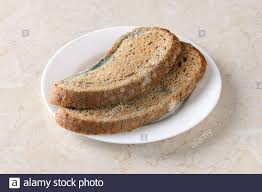
Waste category: biological